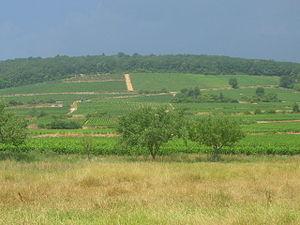
Le fixin est un vin français d'appellation d'origine contrôlée produit sur une partie de la commune de Fixin et Brochon, sur la route des Grands Crus. C'est une des appellations les plus au nord de la côte de Nuits, proches de la ville de Dijon.
À l'ouest, la basse Bourgogne est une région de plaines sédimentaires : elle englobe le Sénonais agricole et le pays d'Othe forestier, qui domine les vallées de l'Yonne et de l'Armançon.